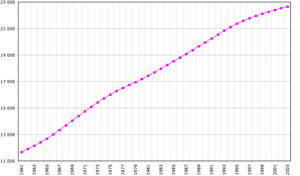
La Corée du Nord, officiellement République populaire et démocratique de Corée, est un État qui couvre la partie nord de la péninsule coréenne située en Asie de l'Est. Comptant 25,3 millions d'habitants en 2016, soit la moitié de son voisin du Sud, sa capitale est Pyongyang.
La population coréenne est très homogène, au Nord comme au Sud de la péninsule actuellement divisée en deux États. Lors de la fin de la domination japonaise en 1945, la péninsule Coréenne avait 30 millions d'habitants, 9 millions en Corée du Nord, 21 millions dans le Sud.